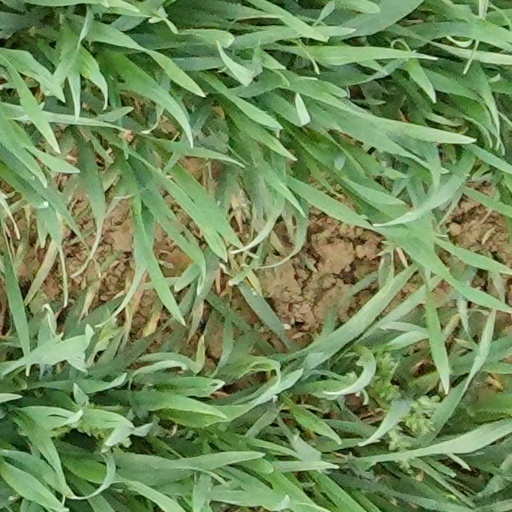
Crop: wheat